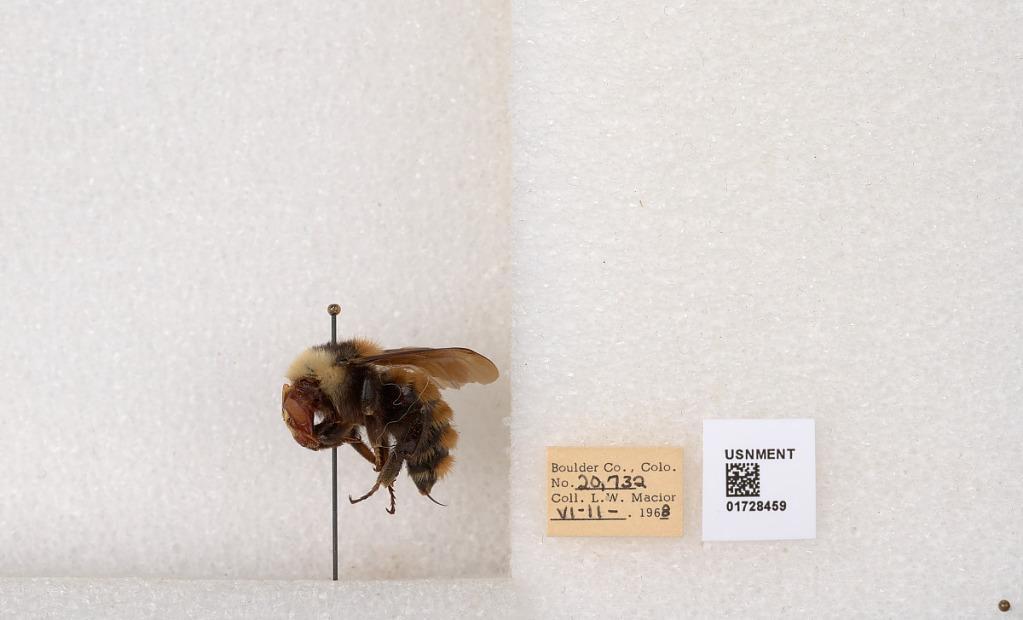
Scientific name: Bombus appositus Cresson
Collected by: L. Macior
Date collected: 1968-6-11
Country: United States
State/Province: Colorado
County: Boulder
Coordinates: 40.0925, -105.358